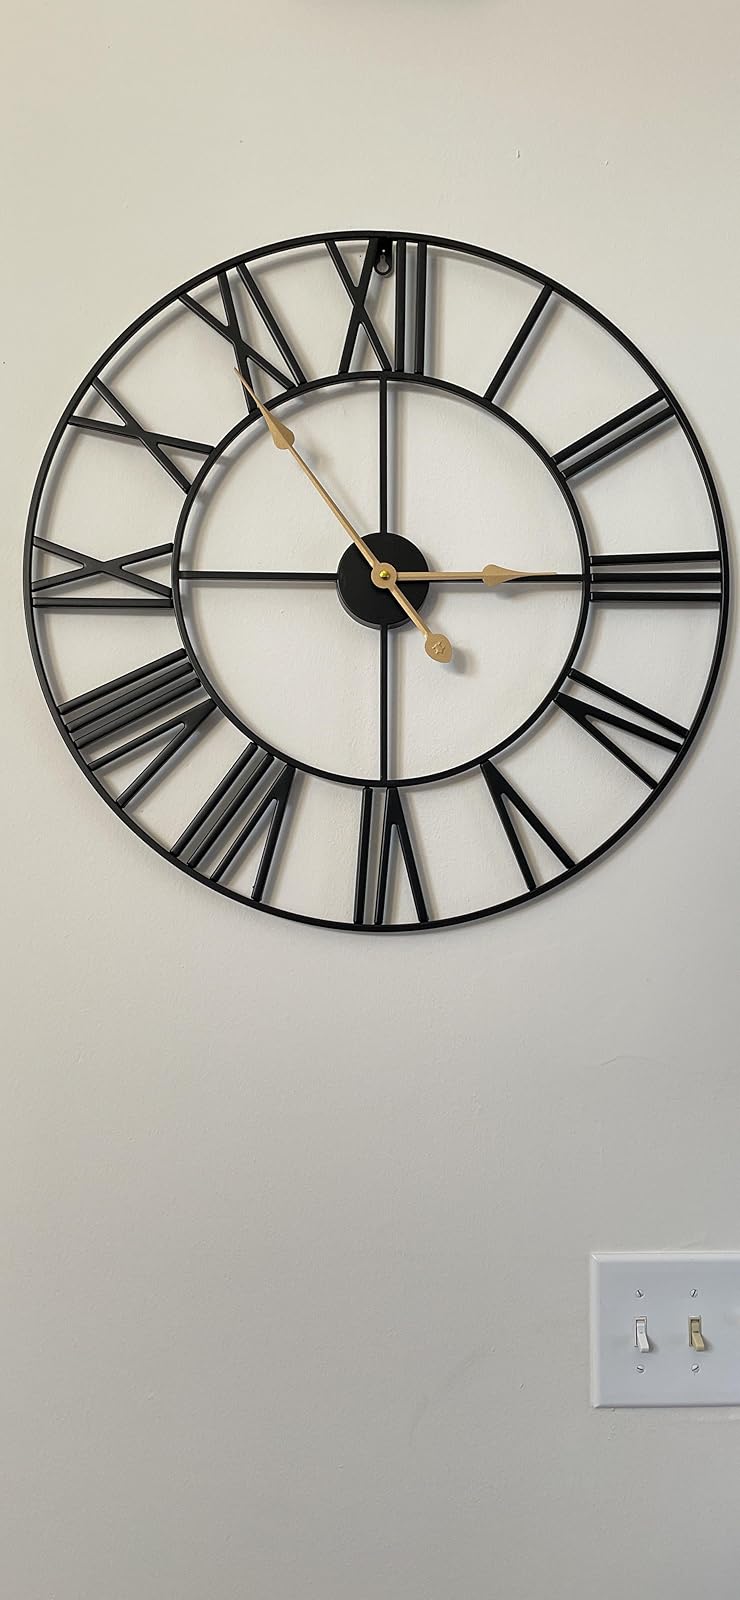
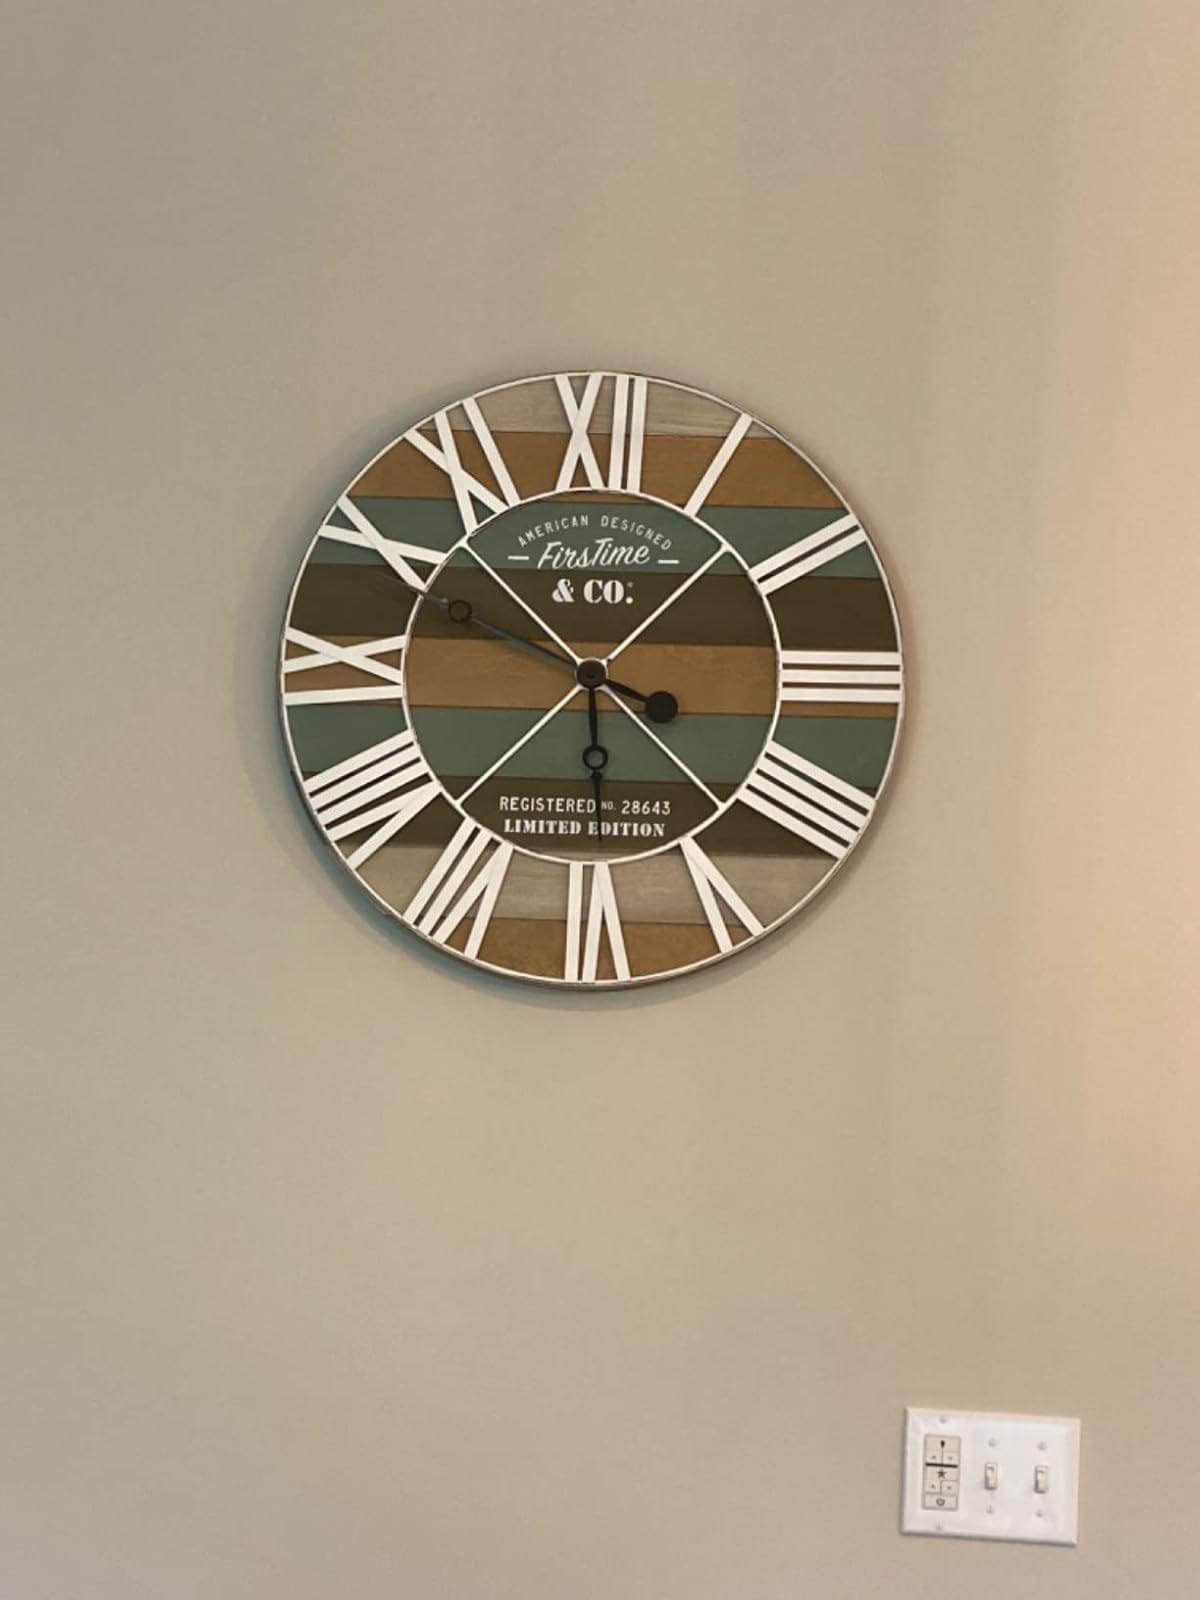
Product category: clock
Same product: no